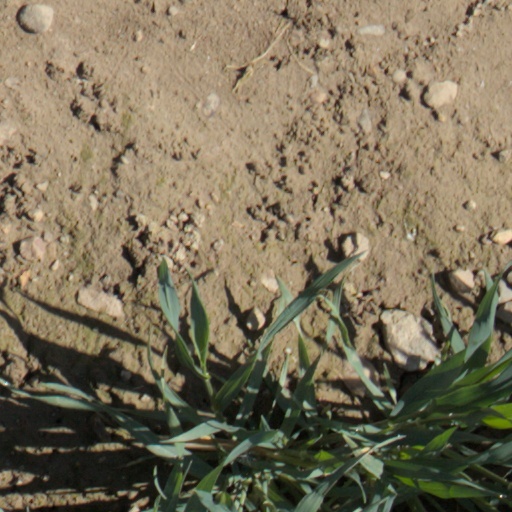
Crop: wheat